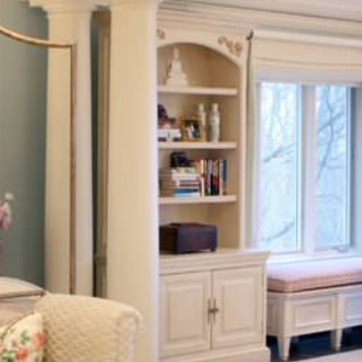
Material: paper